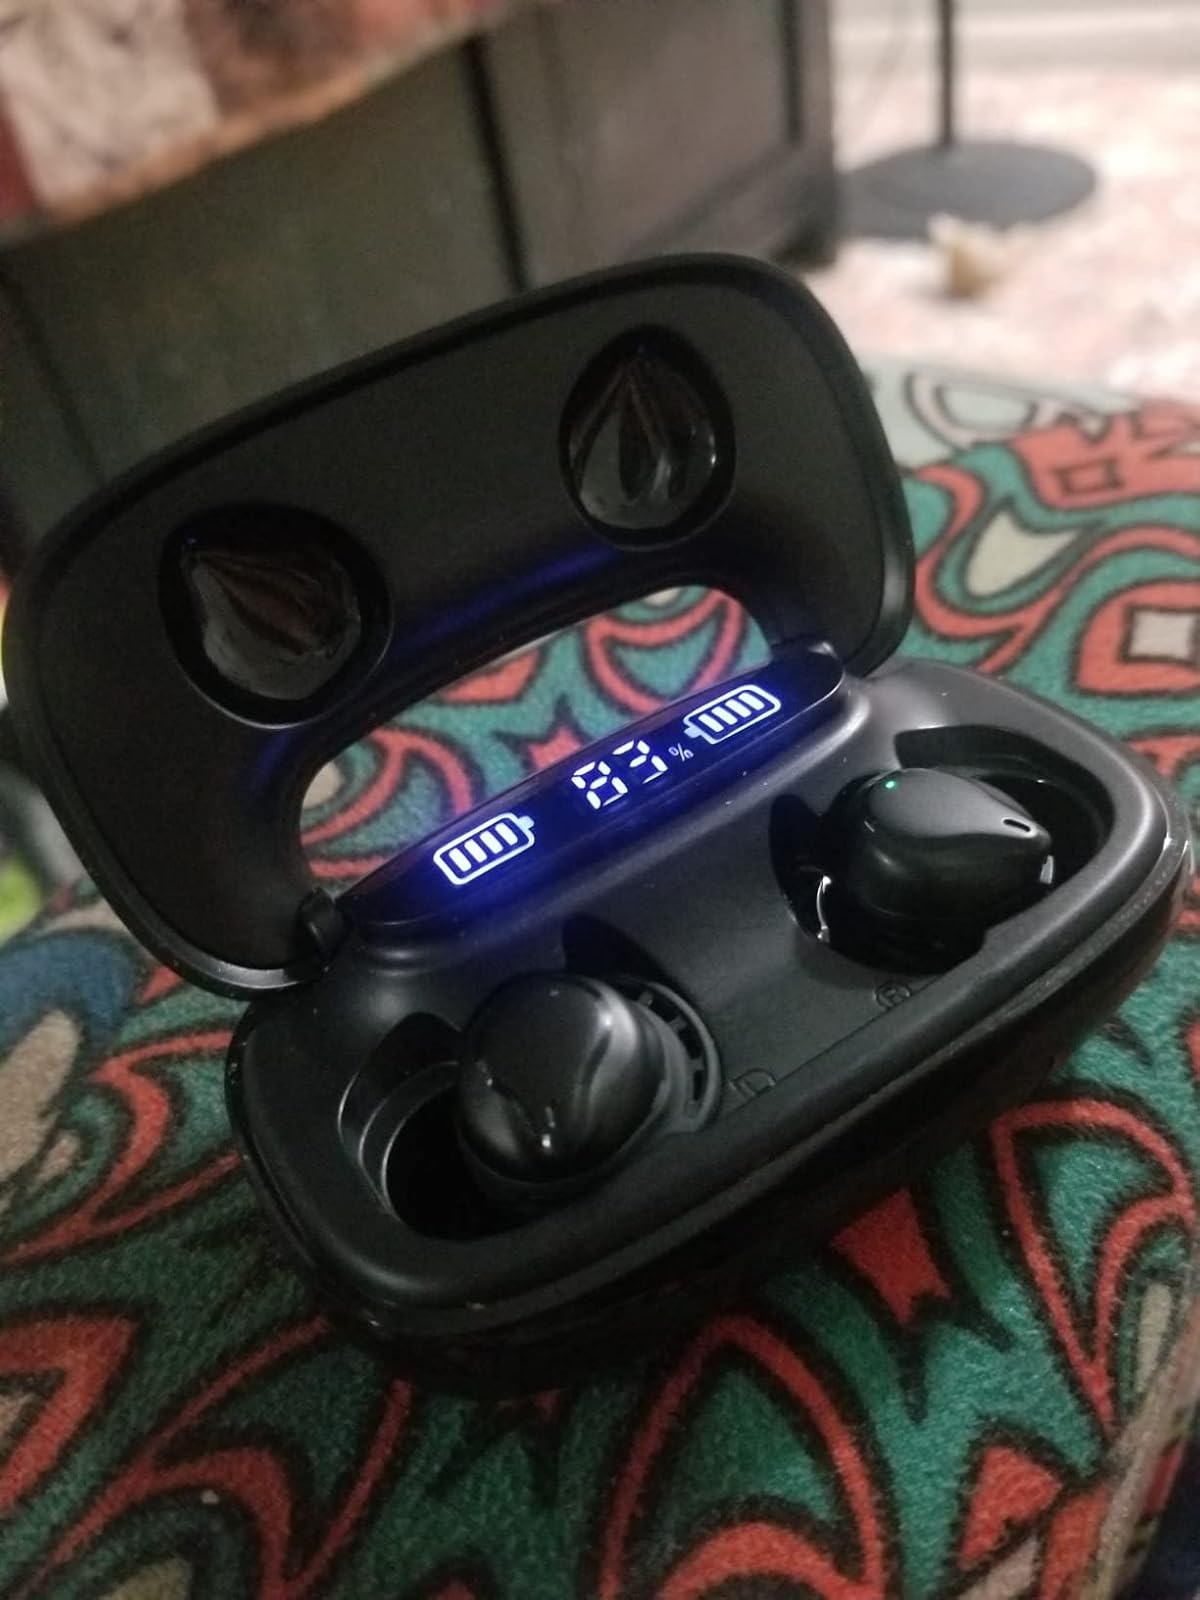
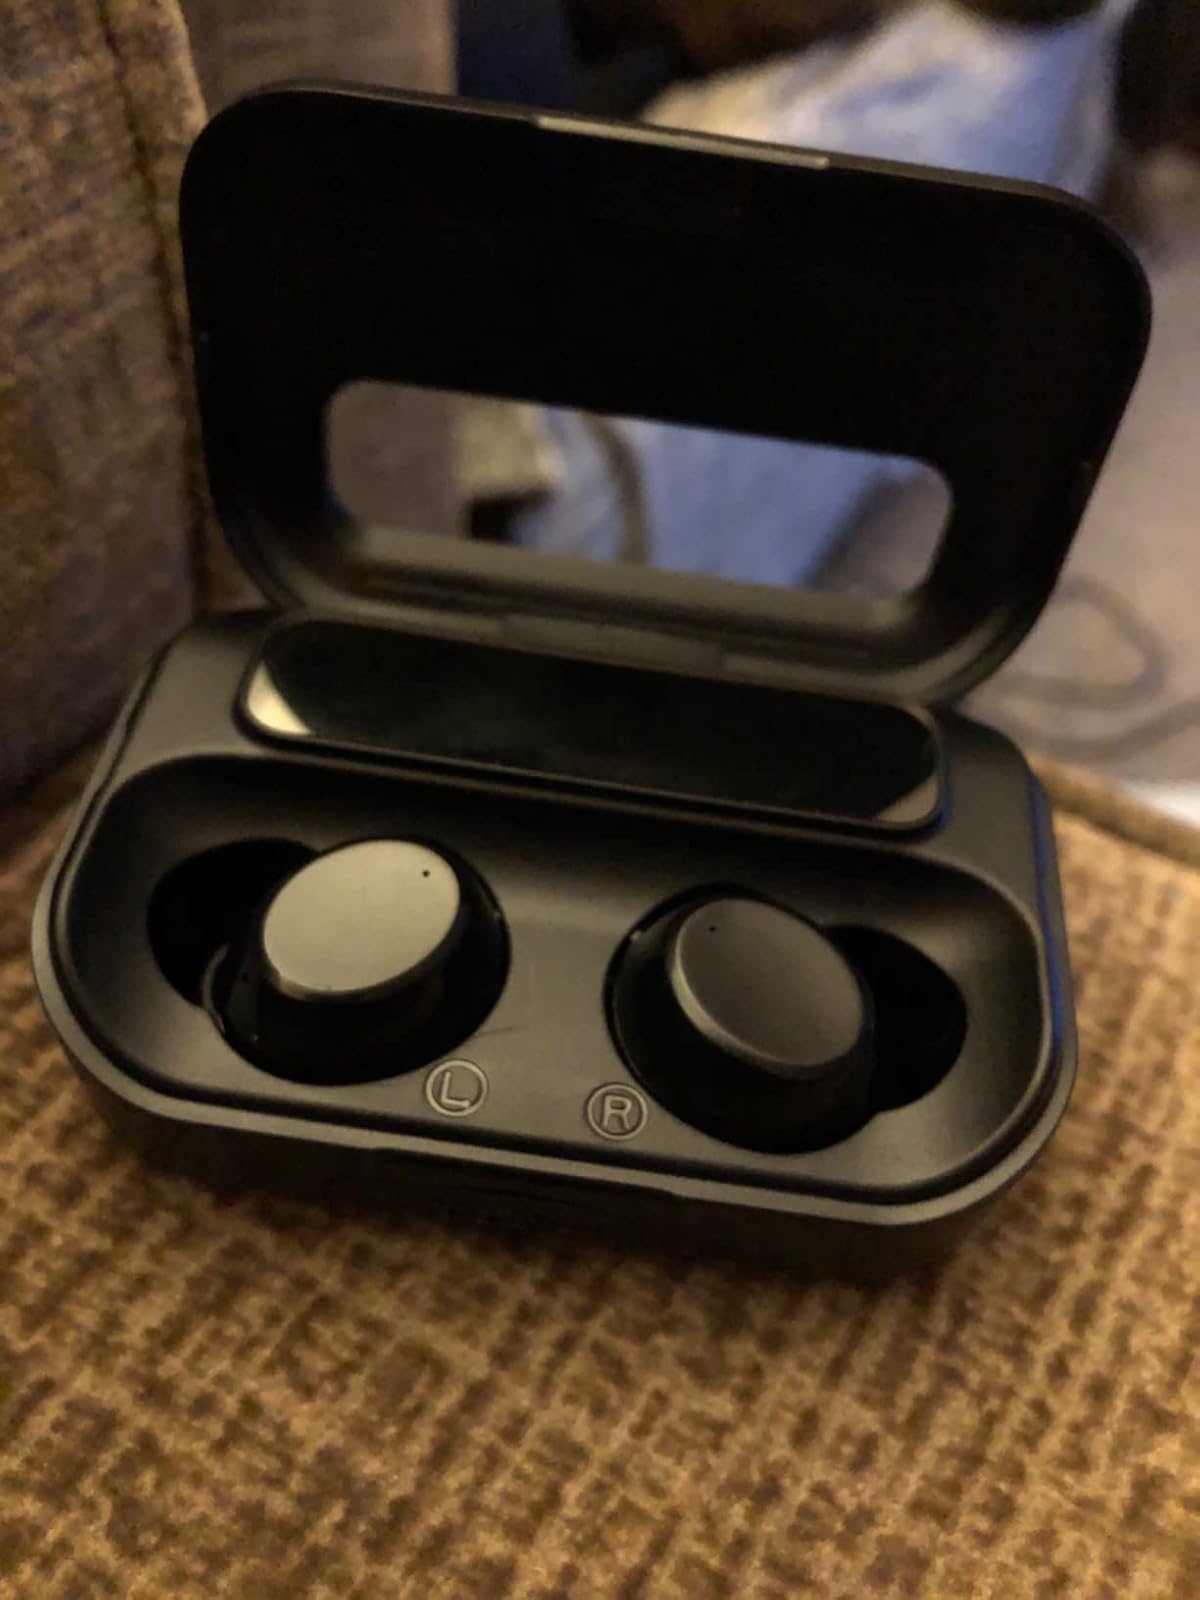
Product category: earbuds
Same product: no